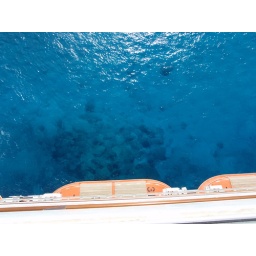
clear blue in Cozumel